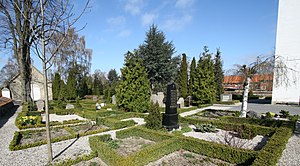
Hvidovre Kirke
På Hvidovre Kirkes tårn og over våbenhusets dør findes to malede kongekroner, der stammer fra Vesterport. Denne blev revet ned omkring 1857, hvorefter kronerne, uvist af hvilken grund, kort tid efter kom til Hvidovre.